Essex-class aircraft carrier

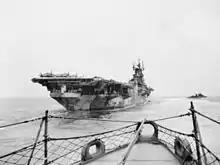
"Yorktown" aft view

In drawing up the preliminary design for "Essex", particular attention was directed at the size of both the flight and hangar decks. Aircraft design had come a long way from the comparatively light planes used in carriers during the 1930s. Flight decks now required more takeoff space for the heavier aircraft being developed. Moreover, US carrier doctrine was premised on the "deck-load strike", launching as rapidly as possible as many aircraft as could be spotted on the flight deck beforehand. Most of the first-line carriers of the pre-war years were equipped with flush deck catapults, but, owing to the speed and size of these ships, very little catapulting was done except for experimental purposes.